Veterans Affairs Medical Center (Oregon)

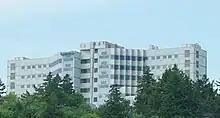
Front of the facility

Services at the 160-bed medical center's campus include primary care, radiology, speech and language pathology, social work, prosthetics, rehabilitation, emergency care, a pharmacy, and laboratory services, among others. The acute care medical center is accredited by The Joint Commission, and has approximately 80,000 visitors annually.